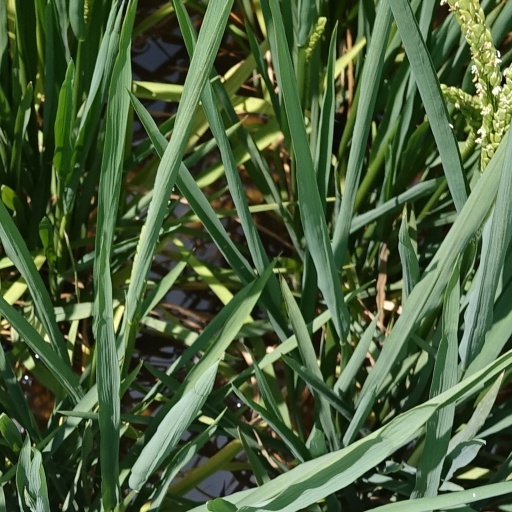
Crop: rice